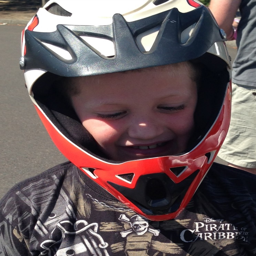
and my little pitcher found a helmet for $5 .